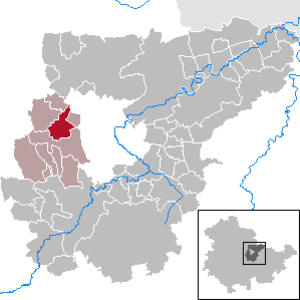
Hopfgarten est une municipalité allemande du land de Thuringe, dans l'arrondissement du Pays-de-Weimar, au centre de l'Allemagne. En 2015, sa population est de 668 habitants.